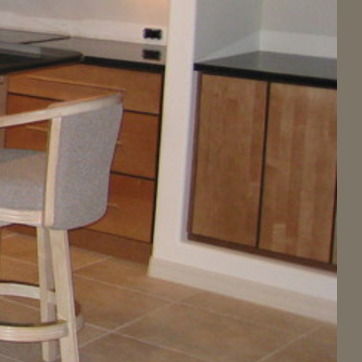
Material: painted